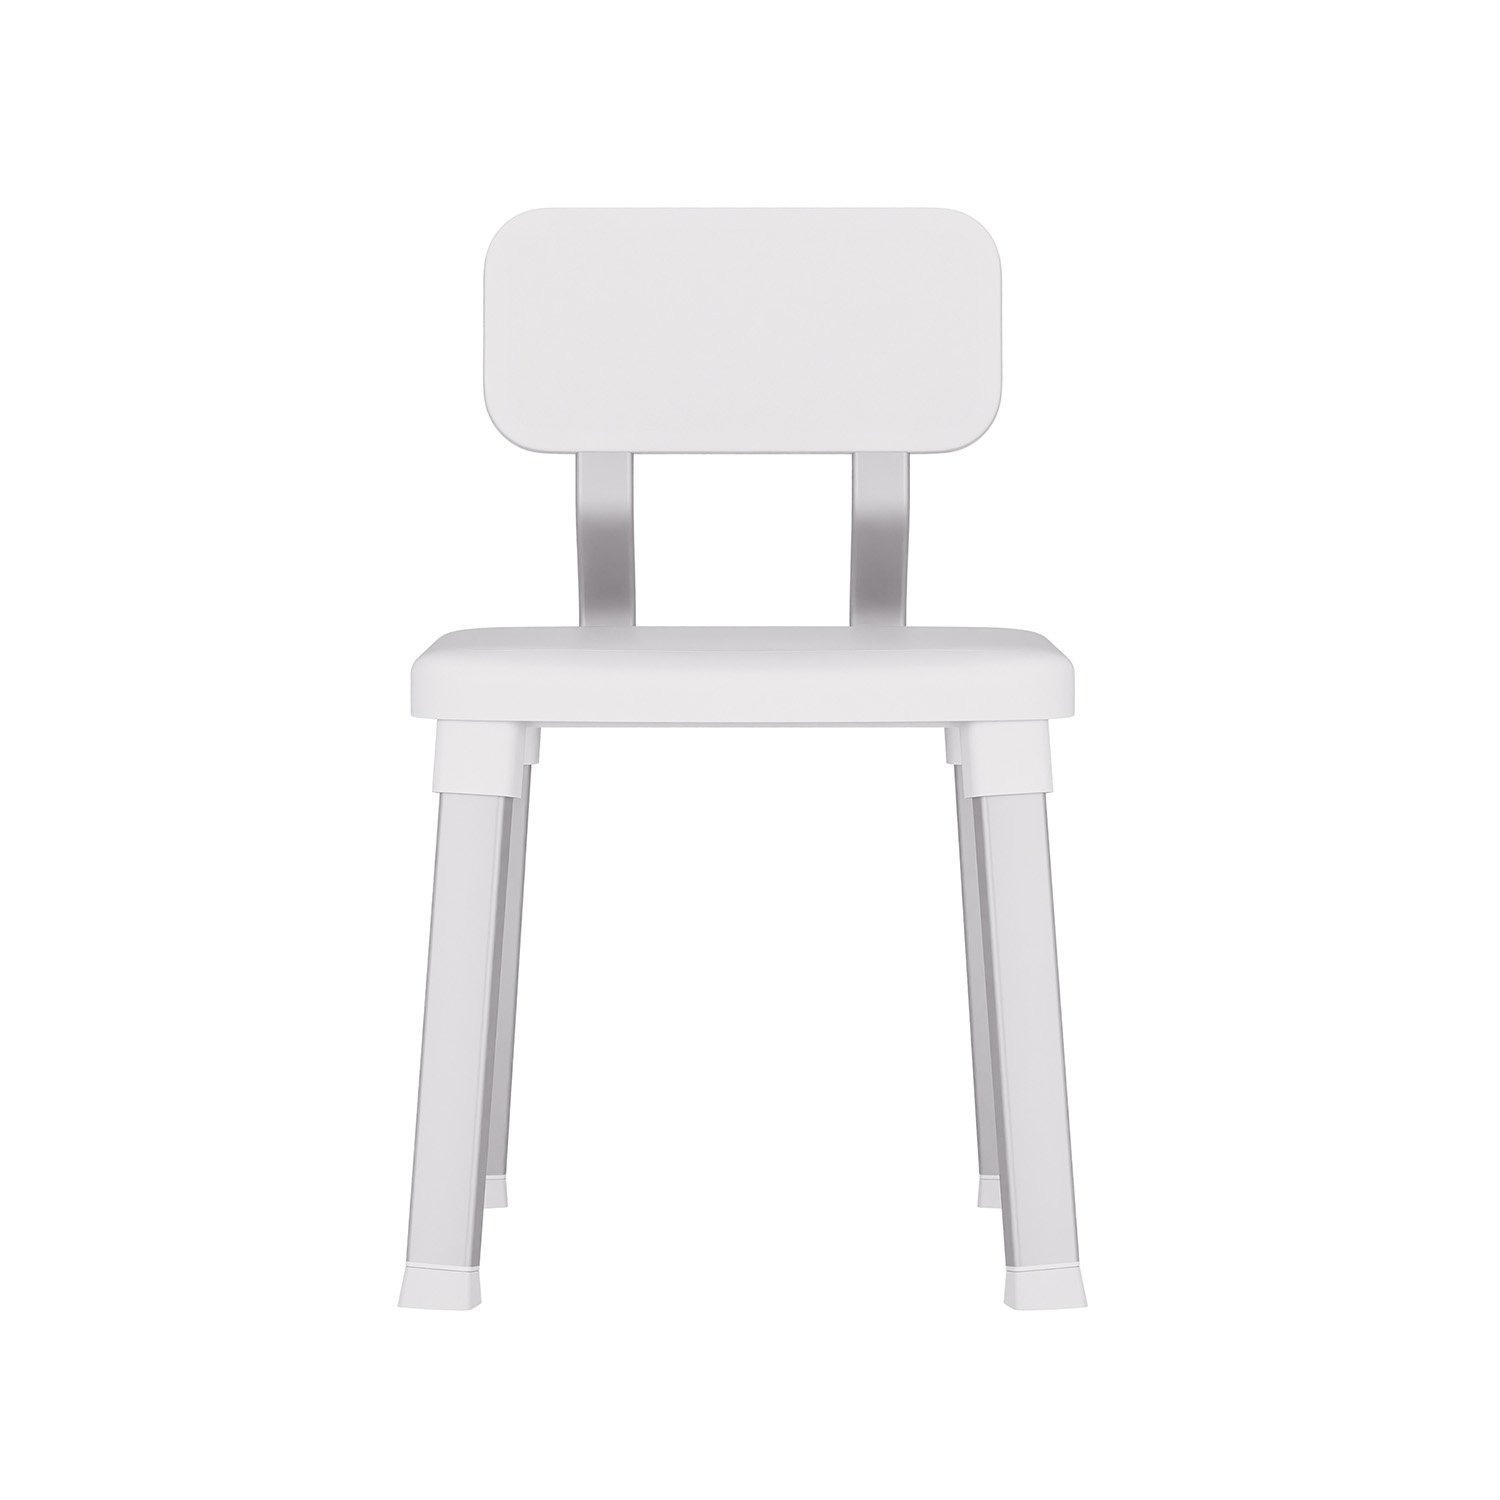
Evekare Deluxe Bathroom Chair With Back Support
The Evekare Deluxe Bathroom Chair with Back Support is designed to help you carry out daily hygiene tasks independently. Its non-slip feet provide added security in showers and bathtubs to ensure safe and comfortable bathing. This chair has a large seating area for added support and a heavy-duty aluminum frame with height-adjustable legs. It is easy to assemble and use and is ideal for persons with limited mobility. FEATURES: Suitable for independent living and aged care Large seating area (34 x 42cm) Height adjustable seat from 42 to 52cm Heavy-duty aluminium frame Non-slip feet Easy assembly Material: Aluminium Overall Dimensions (D x W x H): 366 x 425 x 804mm CONTENTS: 1 x Bathroom Chair
Brand: During Days
Category: Health & Beauty > Health Care > Mobility & Accessibility > Accessibility Furniture & Fixtures > Shower Benches & Seats > Shower Seats